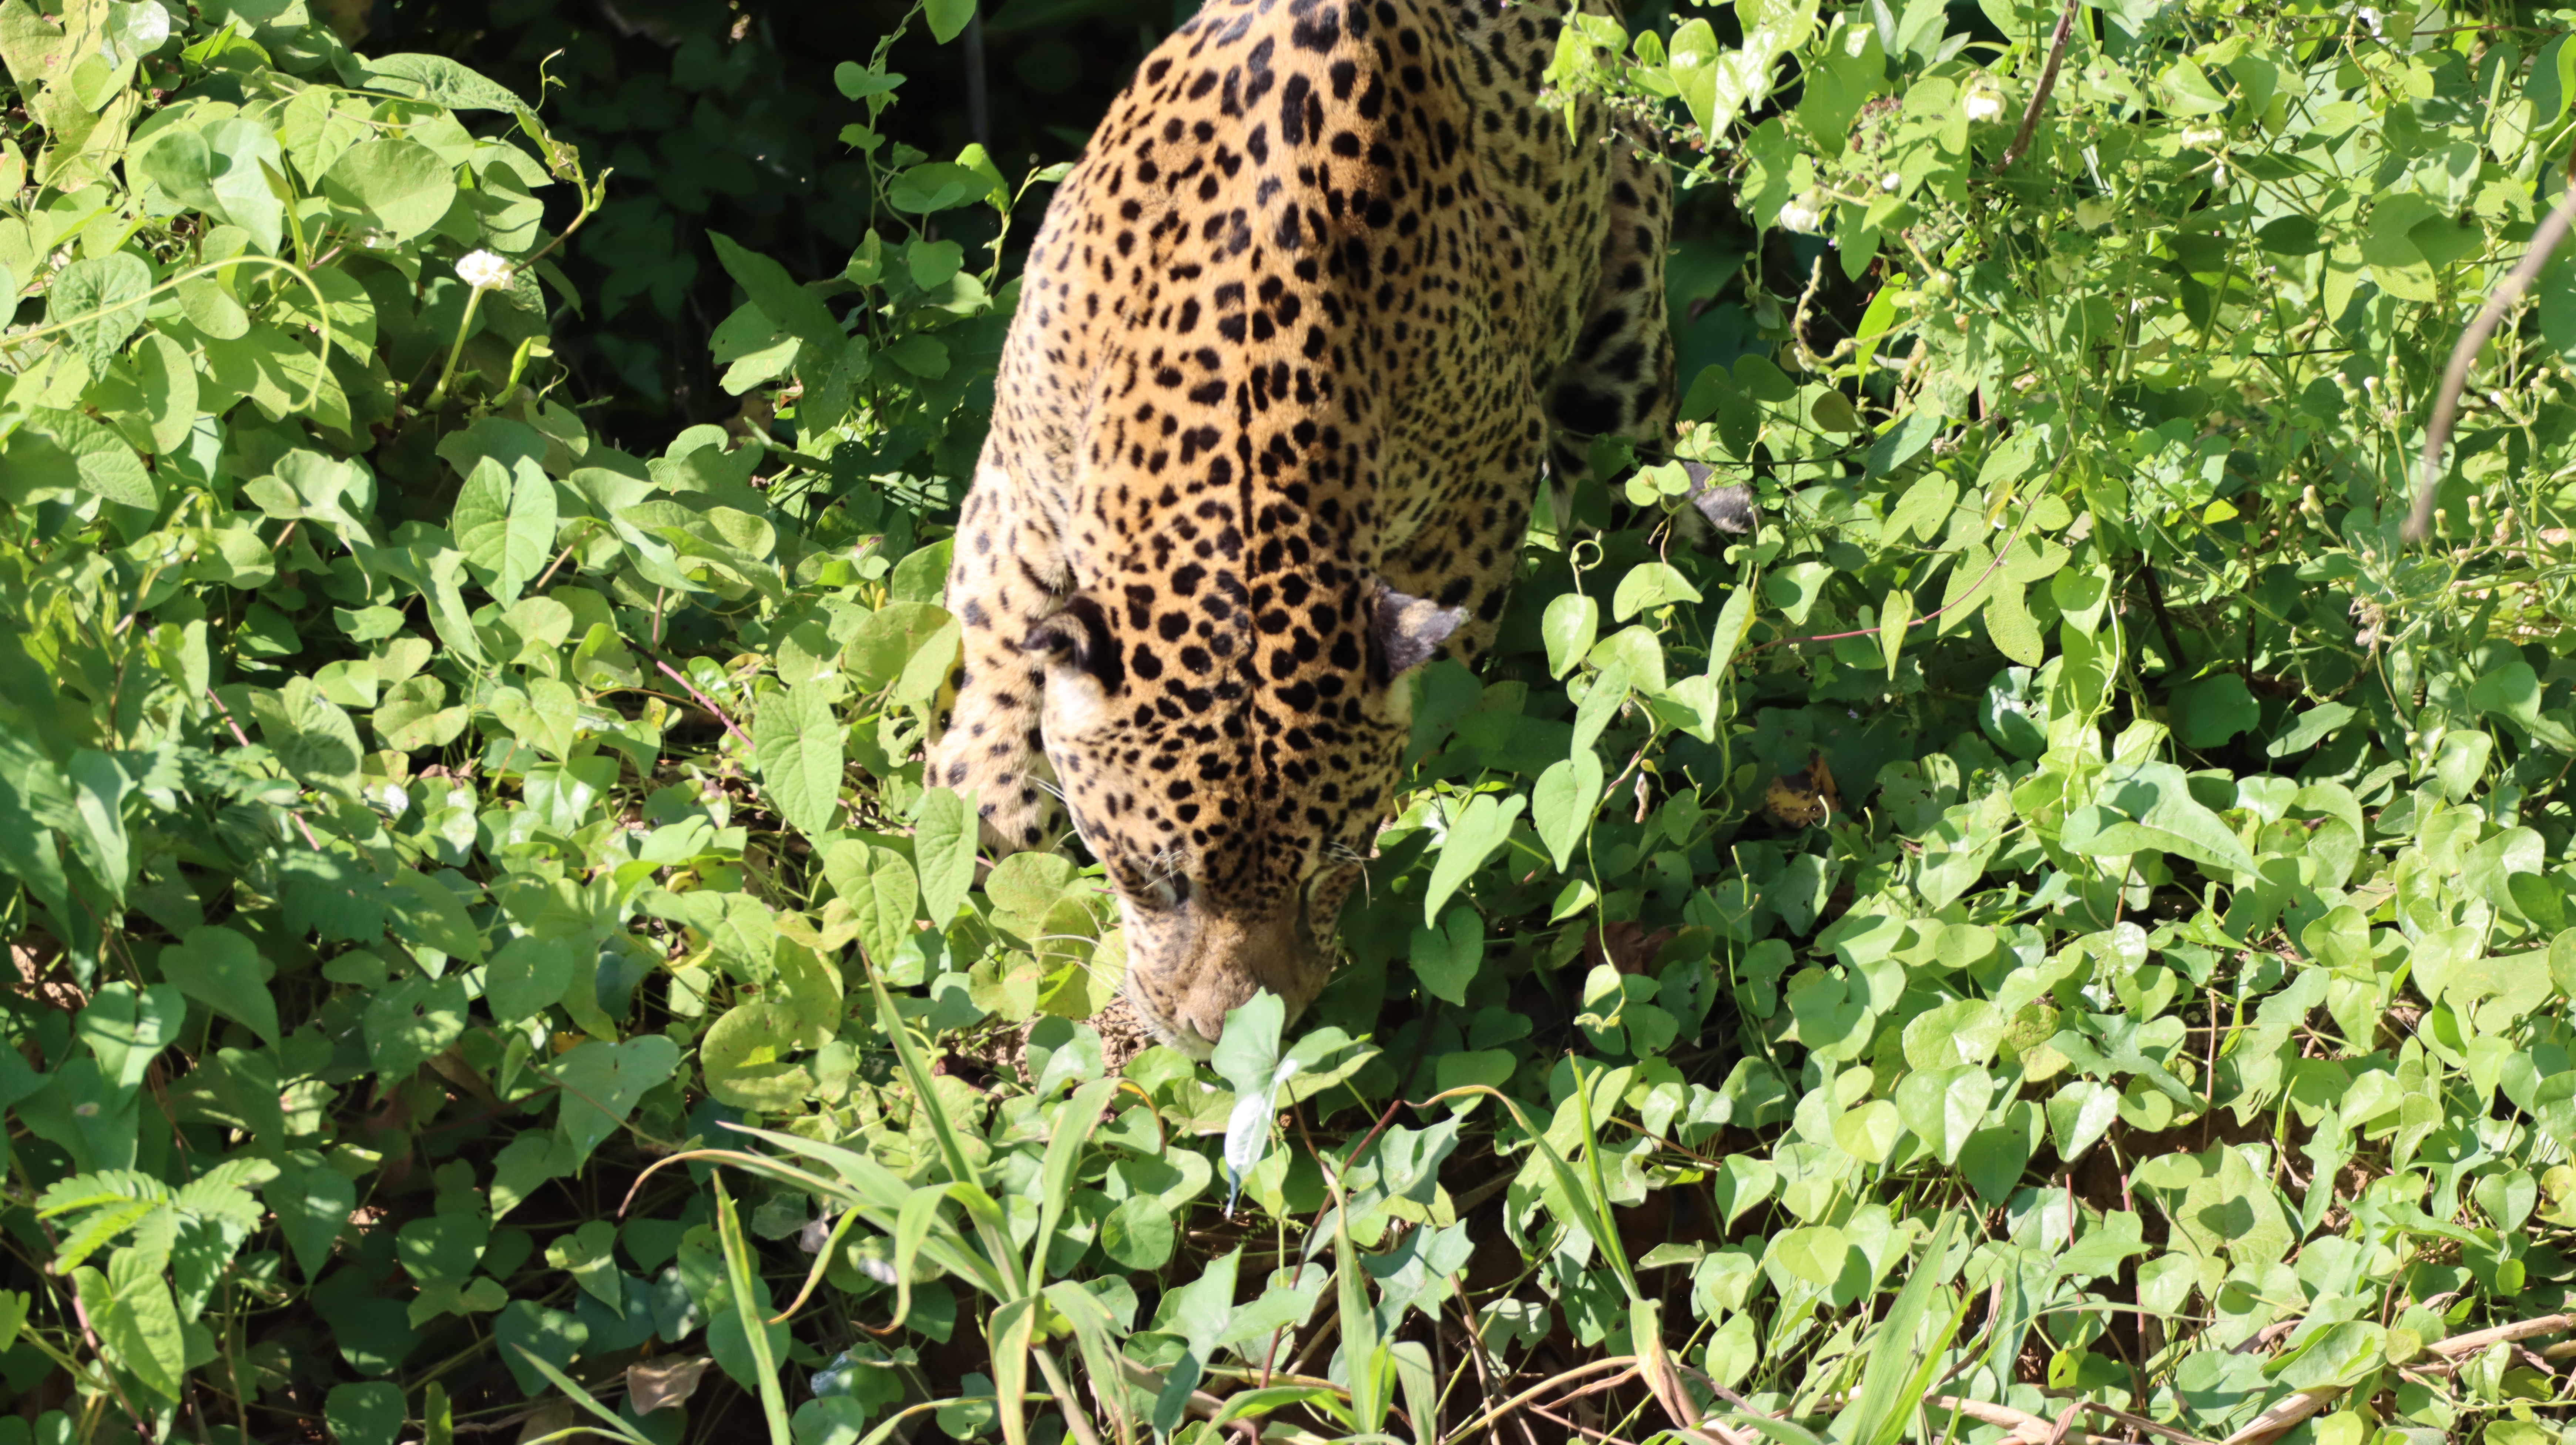
Jaguar: Kwang